Al-Hami

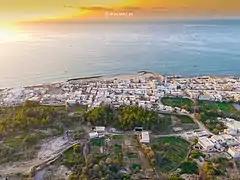
Aerial view of al-Hami

Al-Hami is surrounded by the Arabian Sea and the Indian Ocean to the south, and by a range of mountains to the north. It is located east of Al-Shihr and is 23 kilometers away from it, and 81 kilometers away from Al-Mukalla.